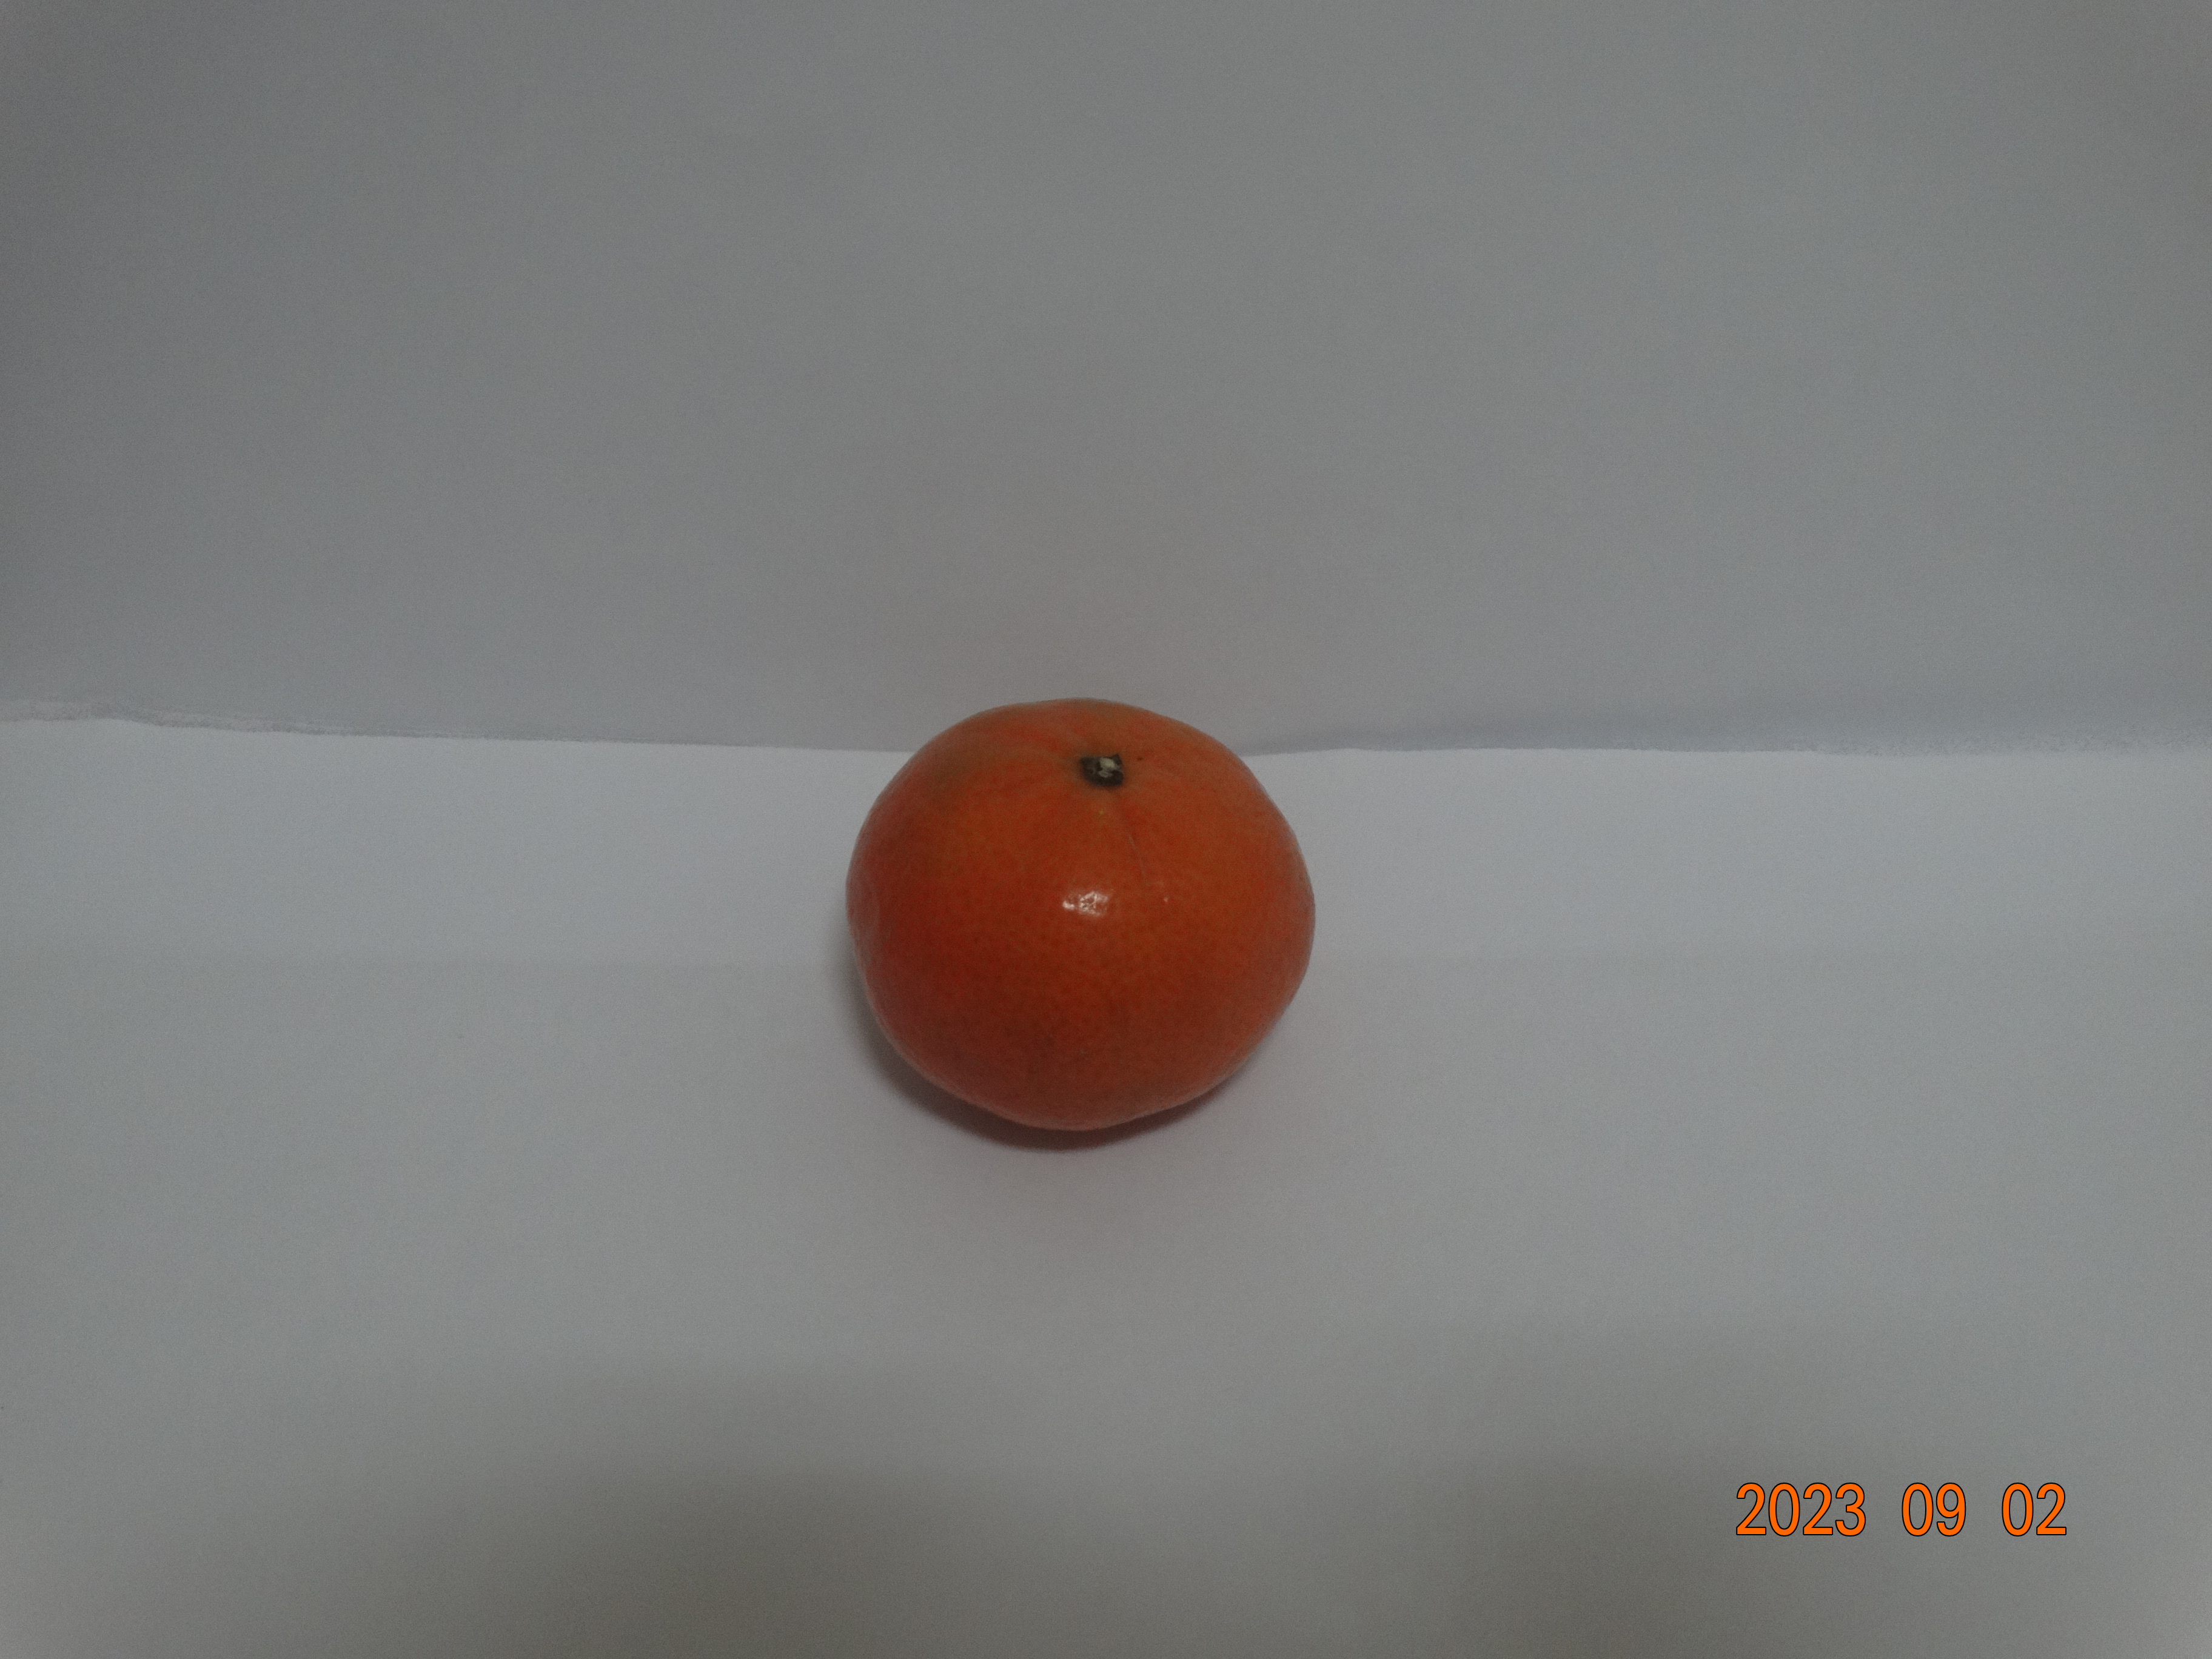
Citrus fruit variety: tangerine